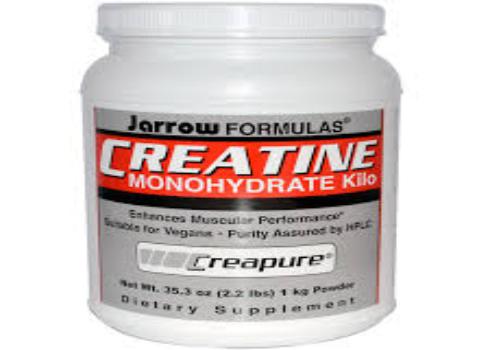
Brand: jarrow
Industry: Medical